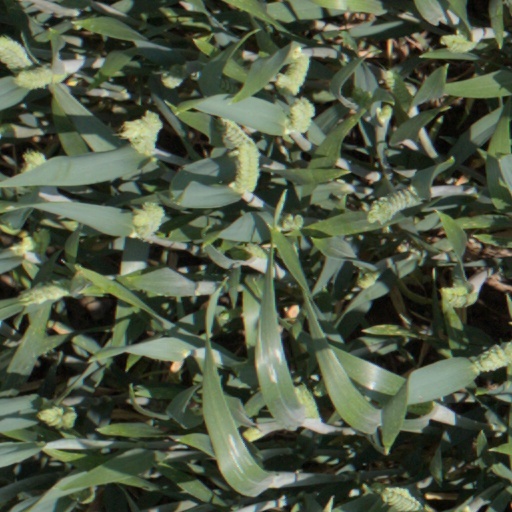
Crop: wheat